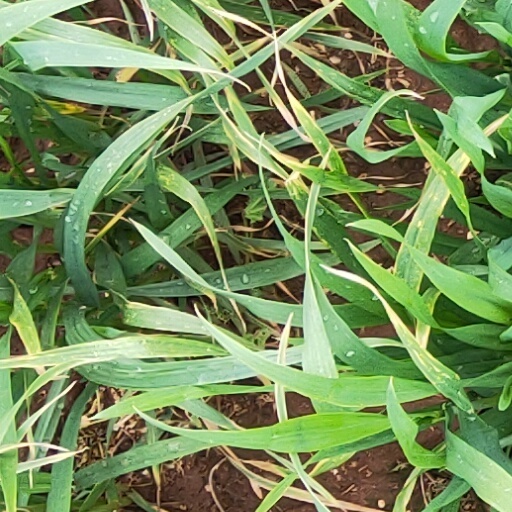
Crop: wheat